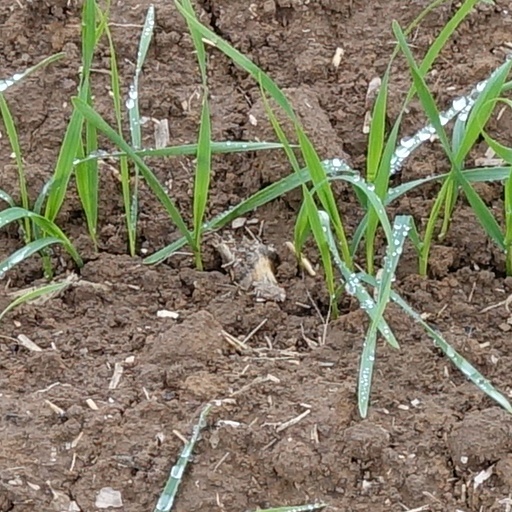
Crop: wheat